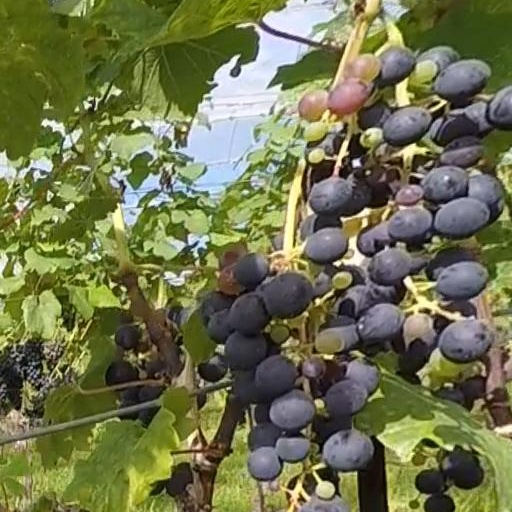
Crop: grape